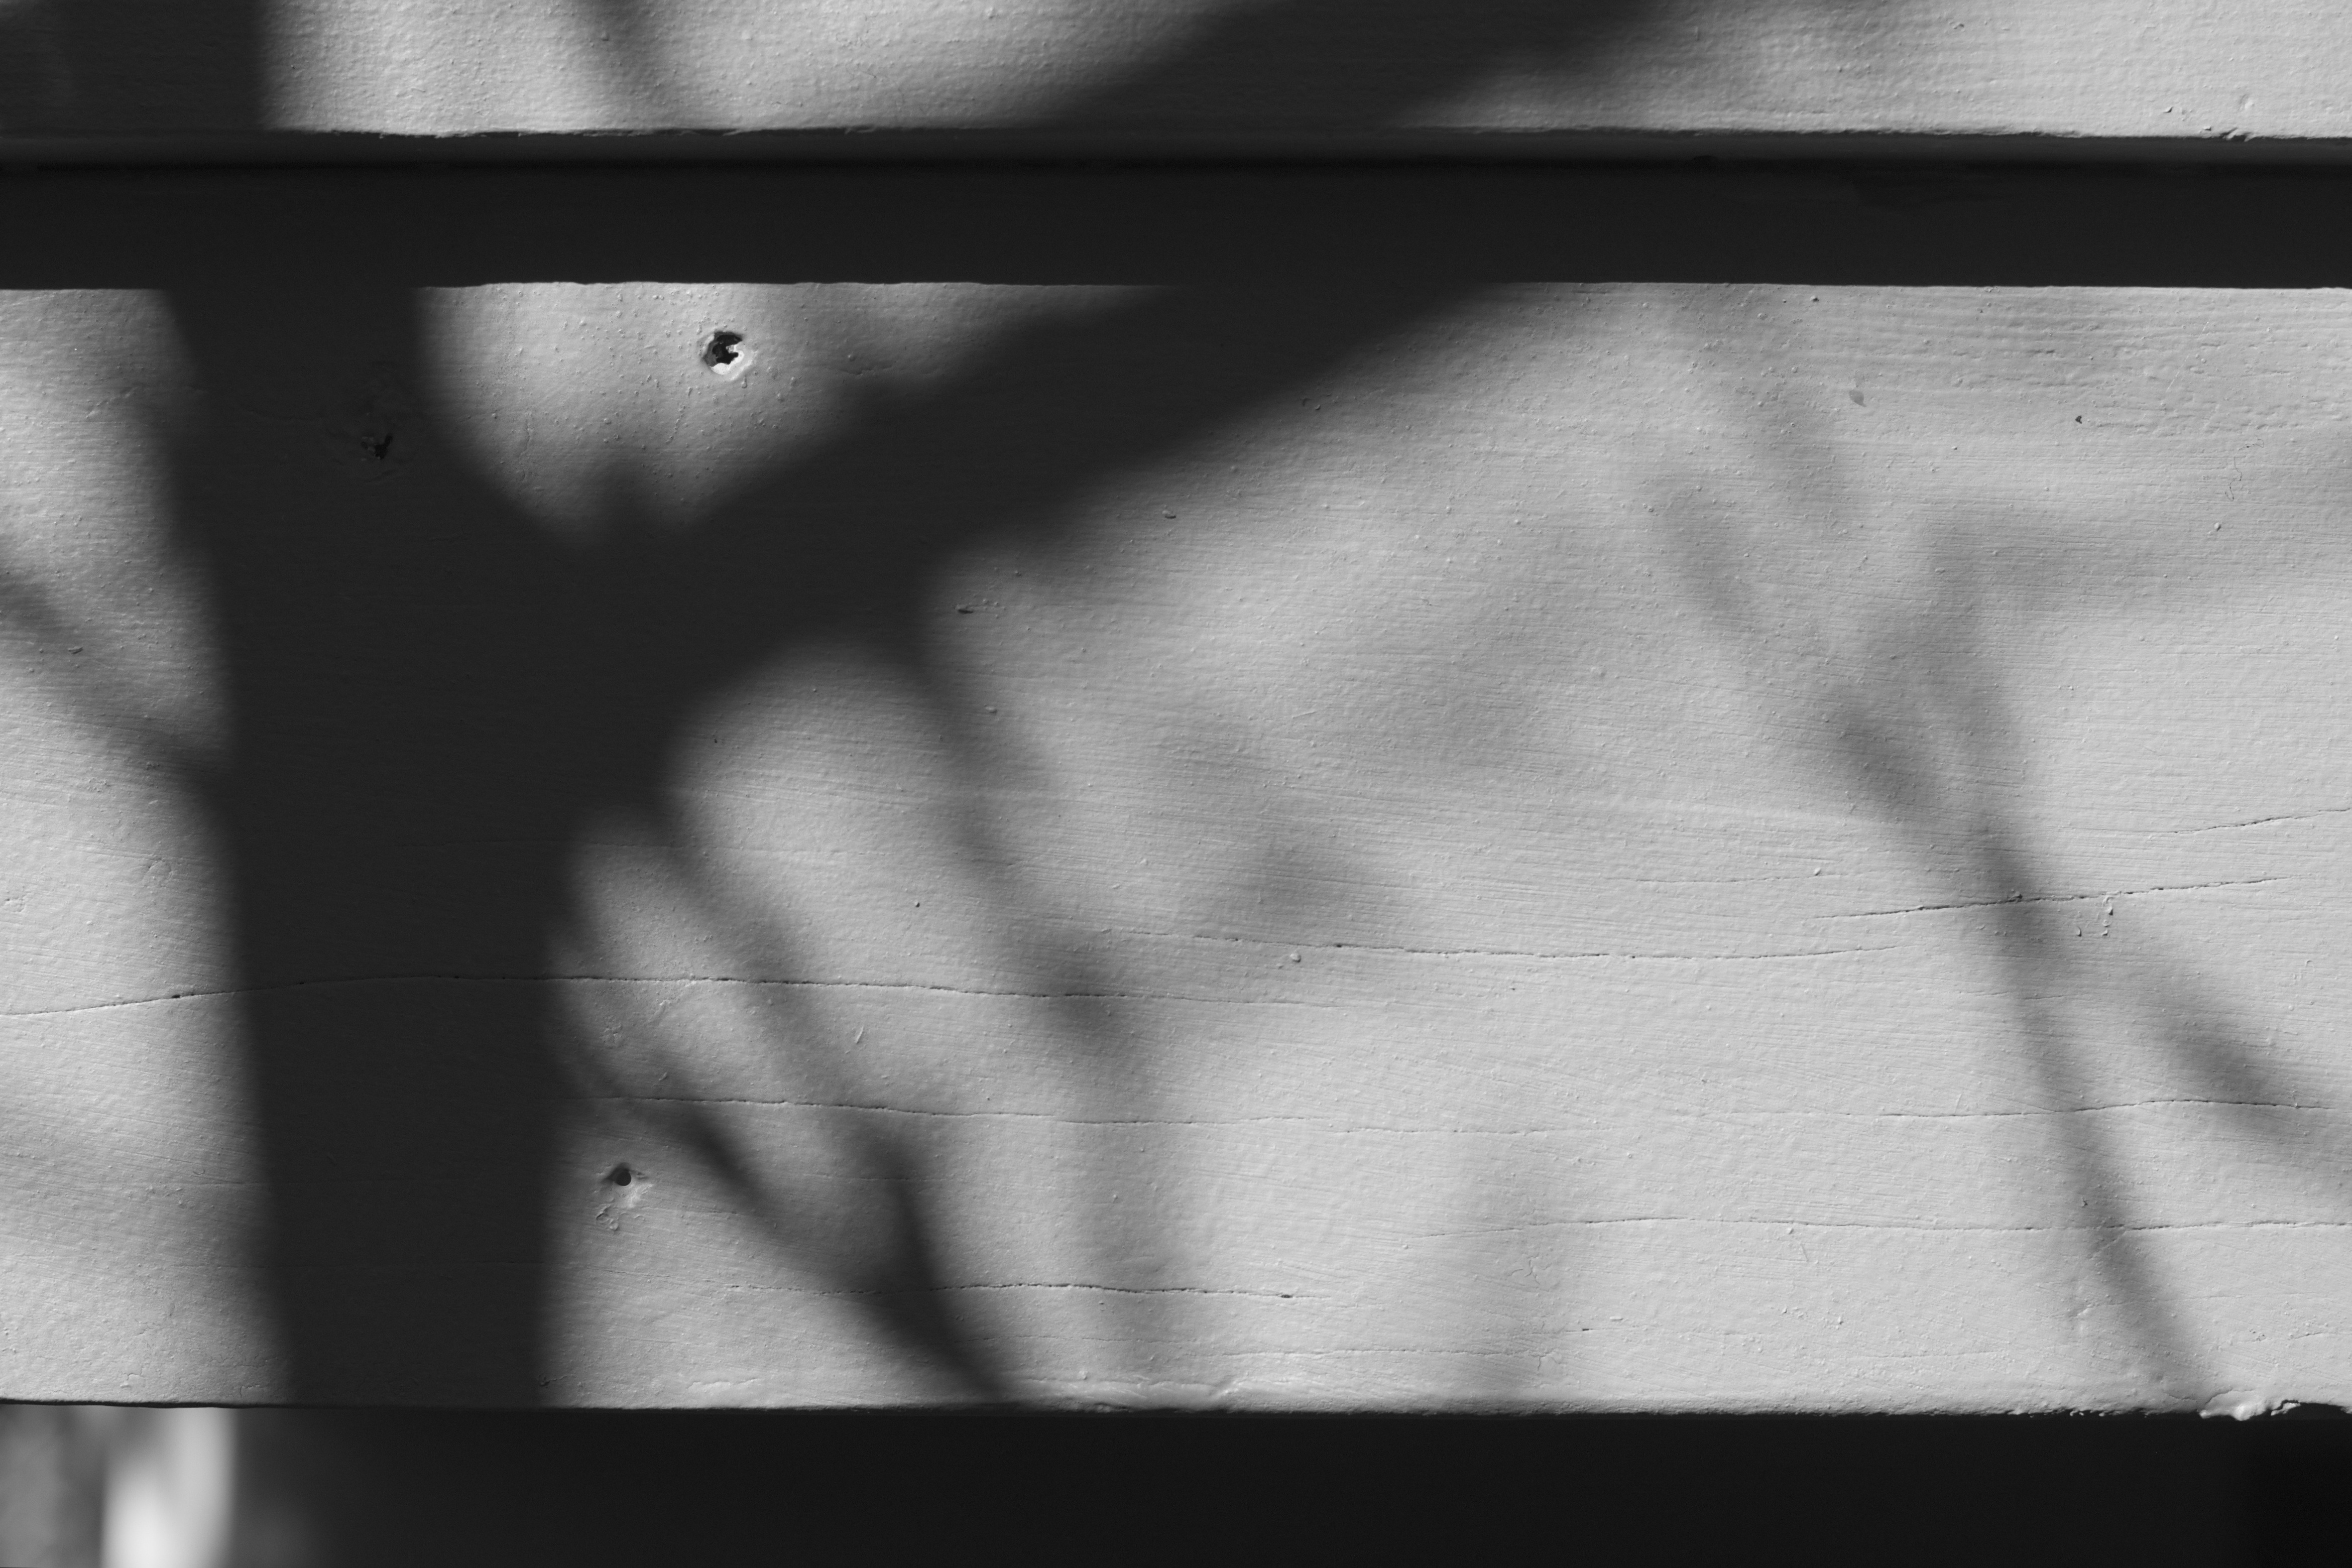
hand, light, black and white, white, photography, line, color, shadow, darkness, black, monochrome, close up, human body, bw, eye, photograph, image, organ, shape, monochrome photography, film noir